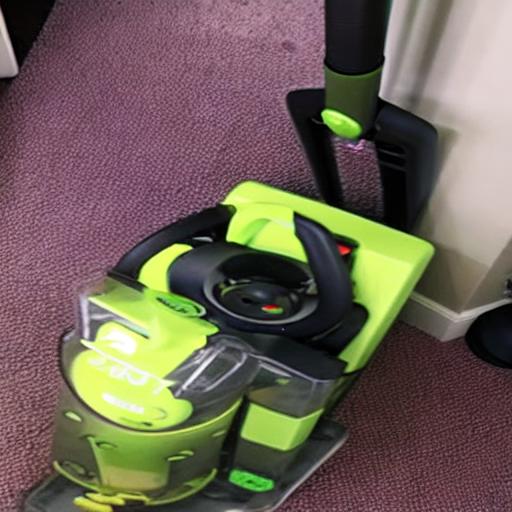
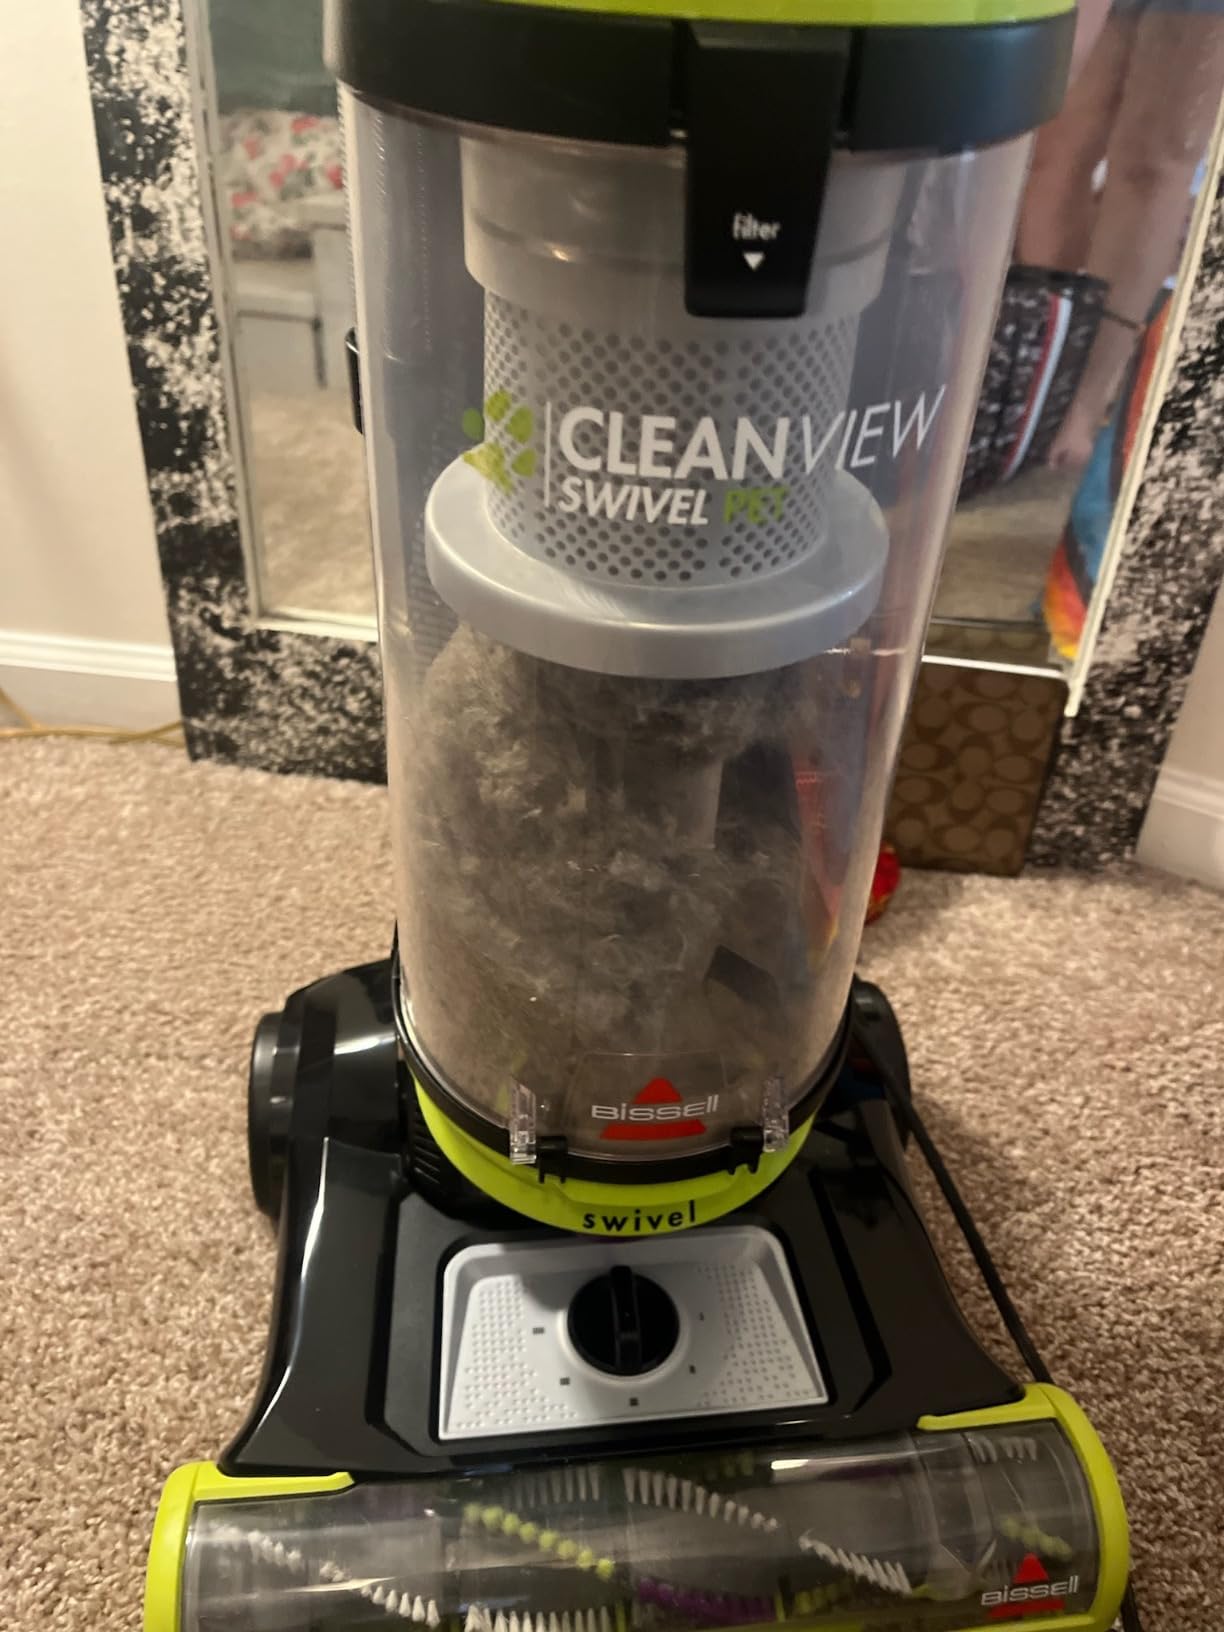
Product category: items_vacuum
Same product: no